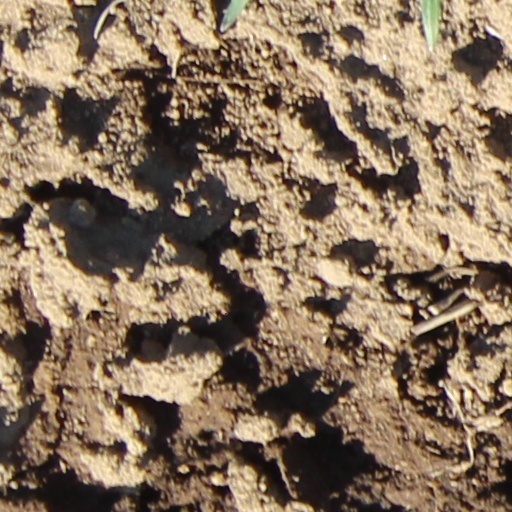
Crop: wheat